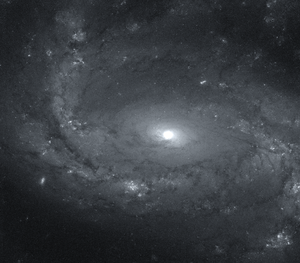
NGC 4051 est une galaxie spirale intermédiaire située dans la constellation de la Grande Ourse à environ 32 millions d'années-lumière. NGC 4051 a été découvert par l'astronome germano-britannique William Herschel en 1788.